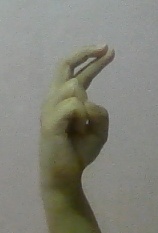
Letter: zay